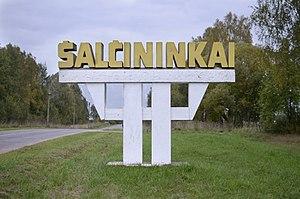
entrée de la ville
Šalčininkai est une ville de Lituanie située dans l'apskritis de Vilnius ; c'est le centre administratif de la municipalité du district de Šalčininkai. Située à 45 kilomètres au sud de Vilnius, la capitale du pays, la ville de Šalčininkai se trouve à cinq kilomètres de la frontière de la Biélorussie.